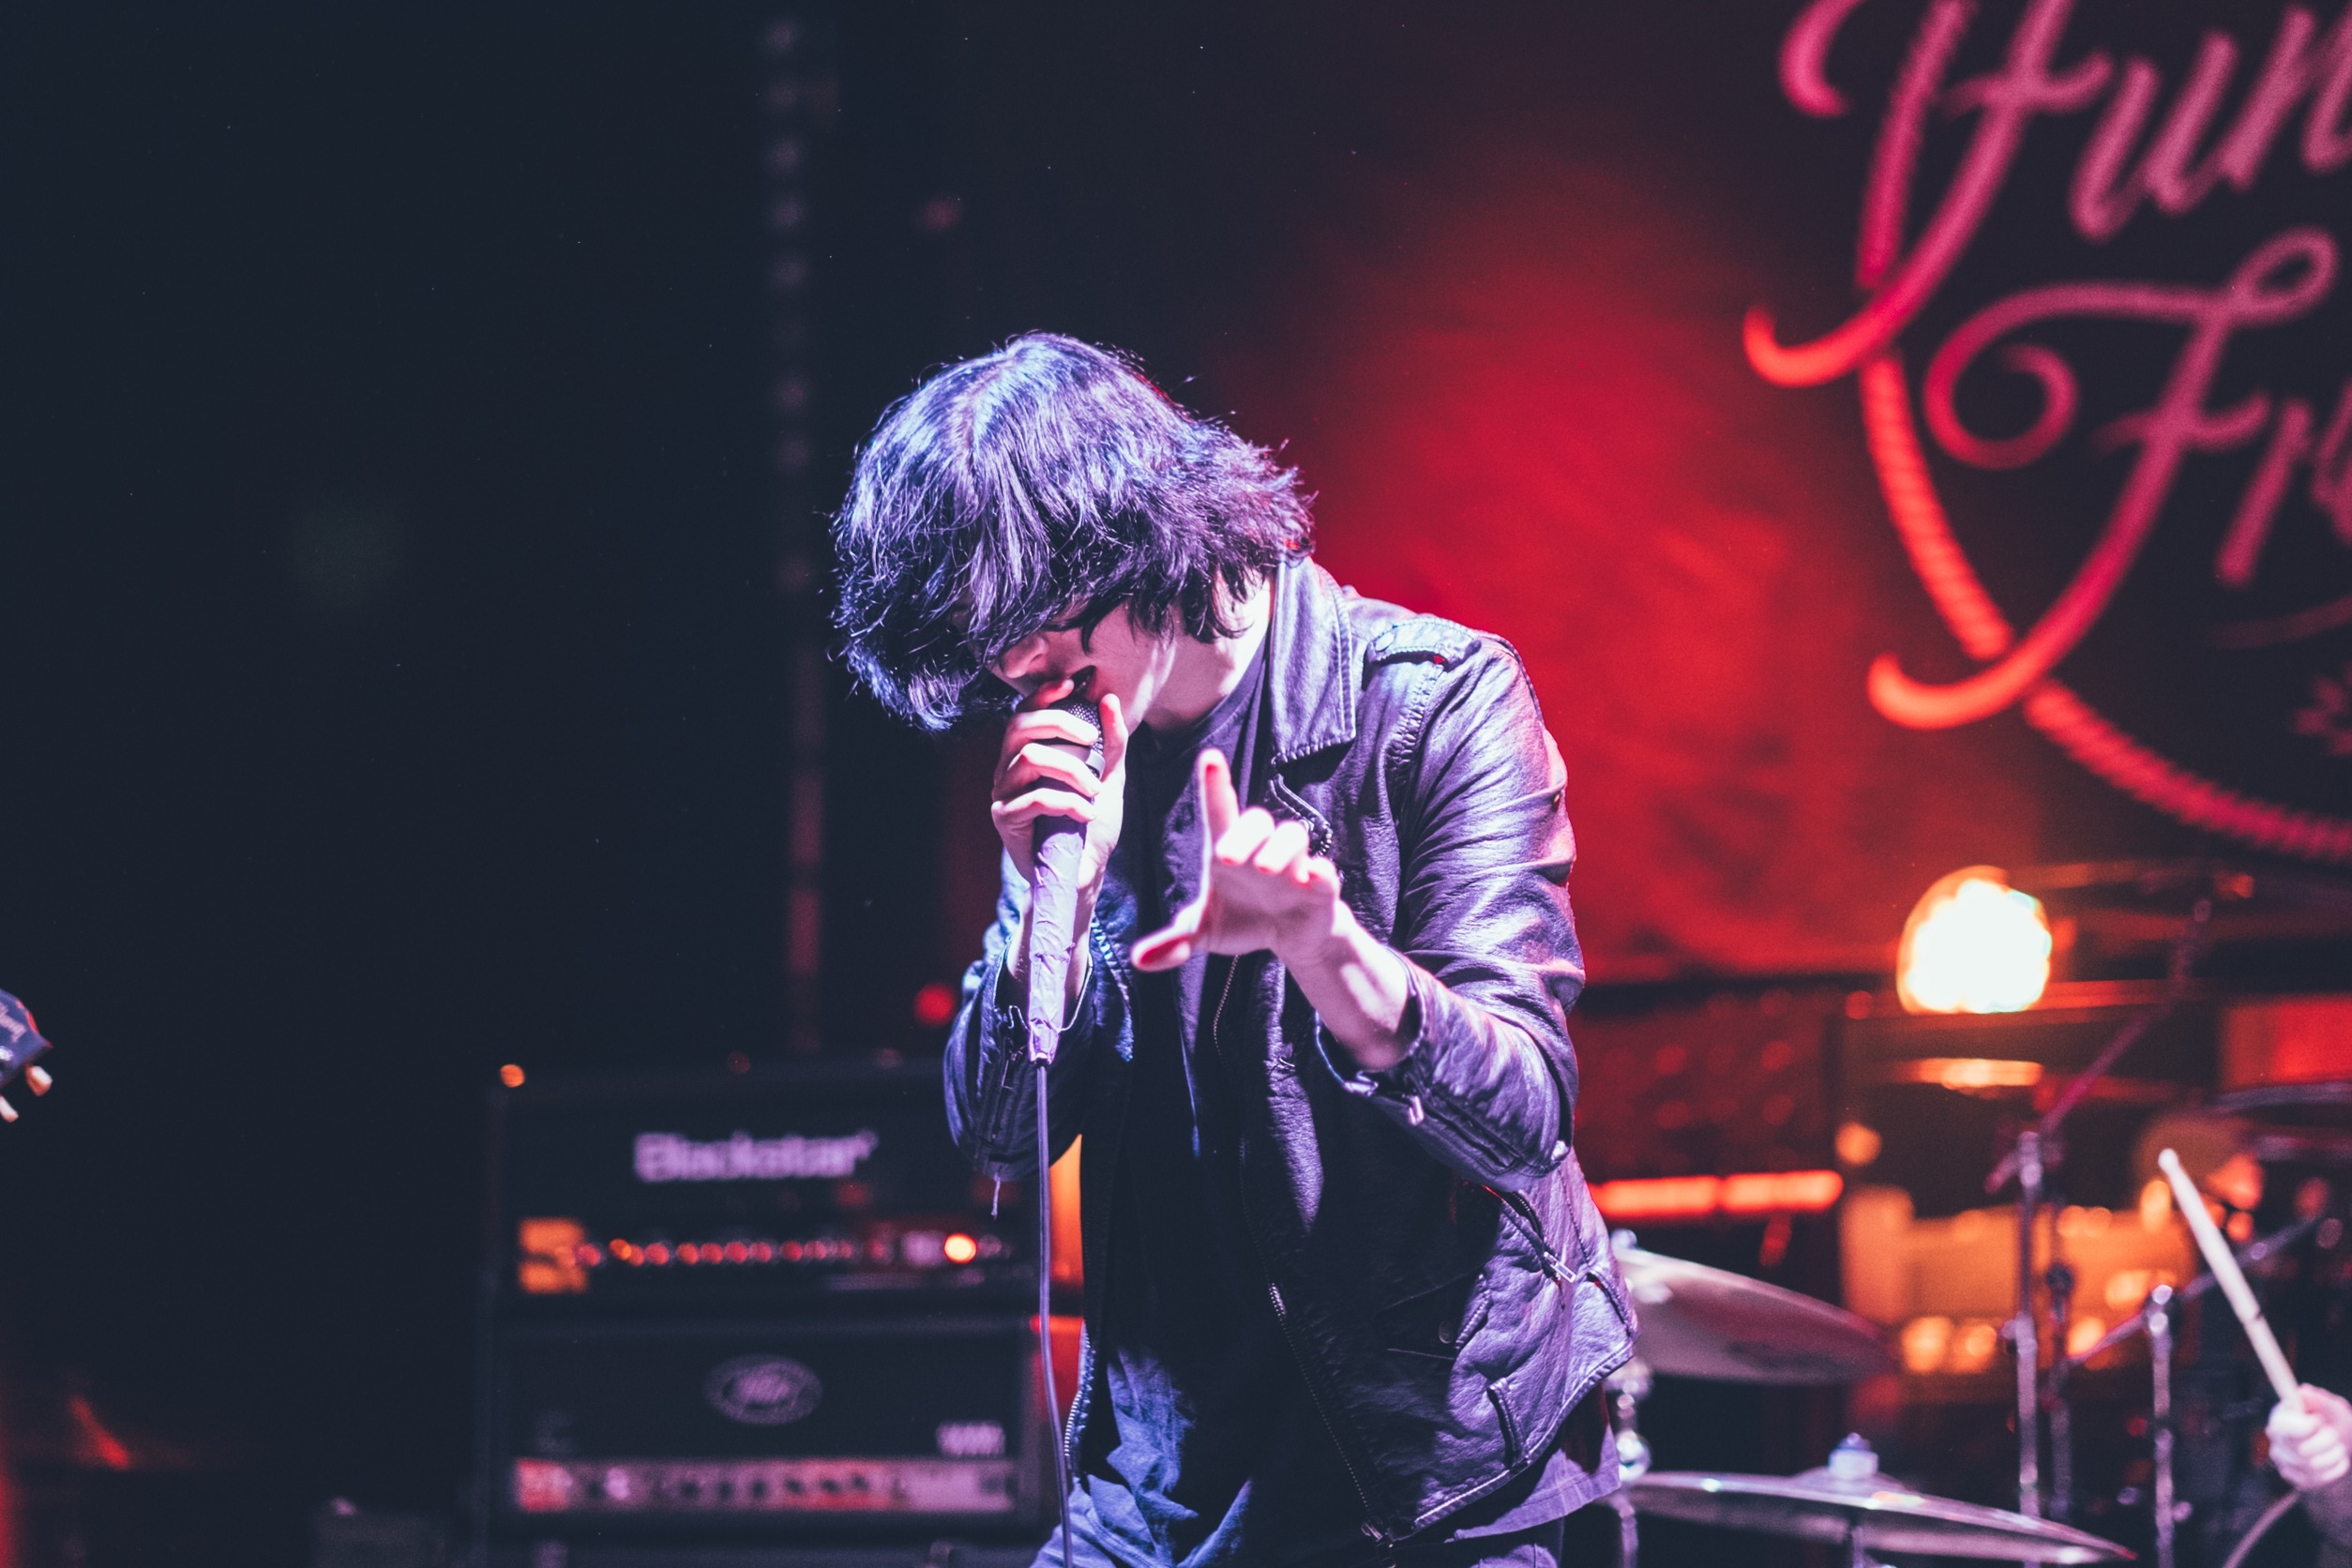
man, rock, person, music, male, concert, singer, band, youth, microphone, metal, artist, grunge, nightlife, club, performer, musician, sing, festival, stage, pop, musical, performance, bassist, singing, rocker, guitarist, drummer, vocalist, entertainment, disco, nightclub, performing arts, rock star, singer songwriter, rock concert, musical theatre